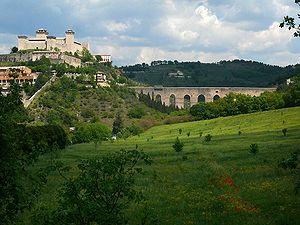
Spolète est une ville d'environ 40 000 habitants située dans la province de Pérouse en Ombrie, dans le centre de l'Italie.